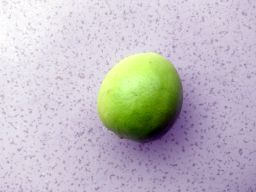
Fruit: Lime
Quality: Good